Sonoma Coast State Park

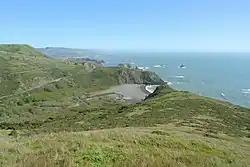
Coastal prairie in the Sonoma Coast State Park north of Jenner

The active San Andreas Fault runs roughly parallel and near to the coastline of Sonoma Coast State Park. Soils within the site are classified as coastal beach sands (where rocky shoreline is not evident) and marine escarpment group soils on the marine terrace; typically soils above the marine terrace are in the Rohnerville loam group. Most of the beach sands consist of a medium coarse brown to gray sandy materials, reflecting the high rate of erosion of escarpment soils into the ocean; however, there are patches of smooth pebble beach such as the approximately one hundred meter stretch lying immediately north of Goat Rock.